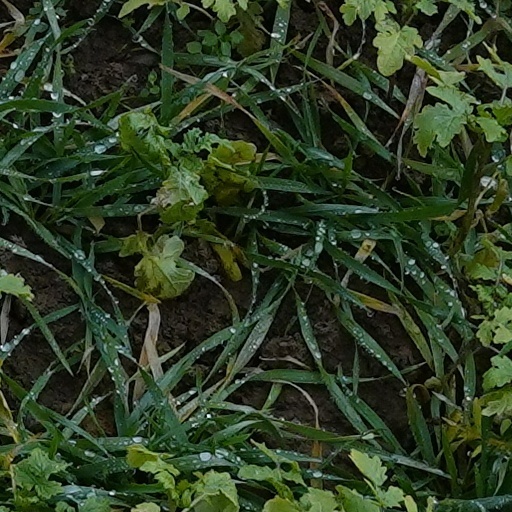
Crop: wheat